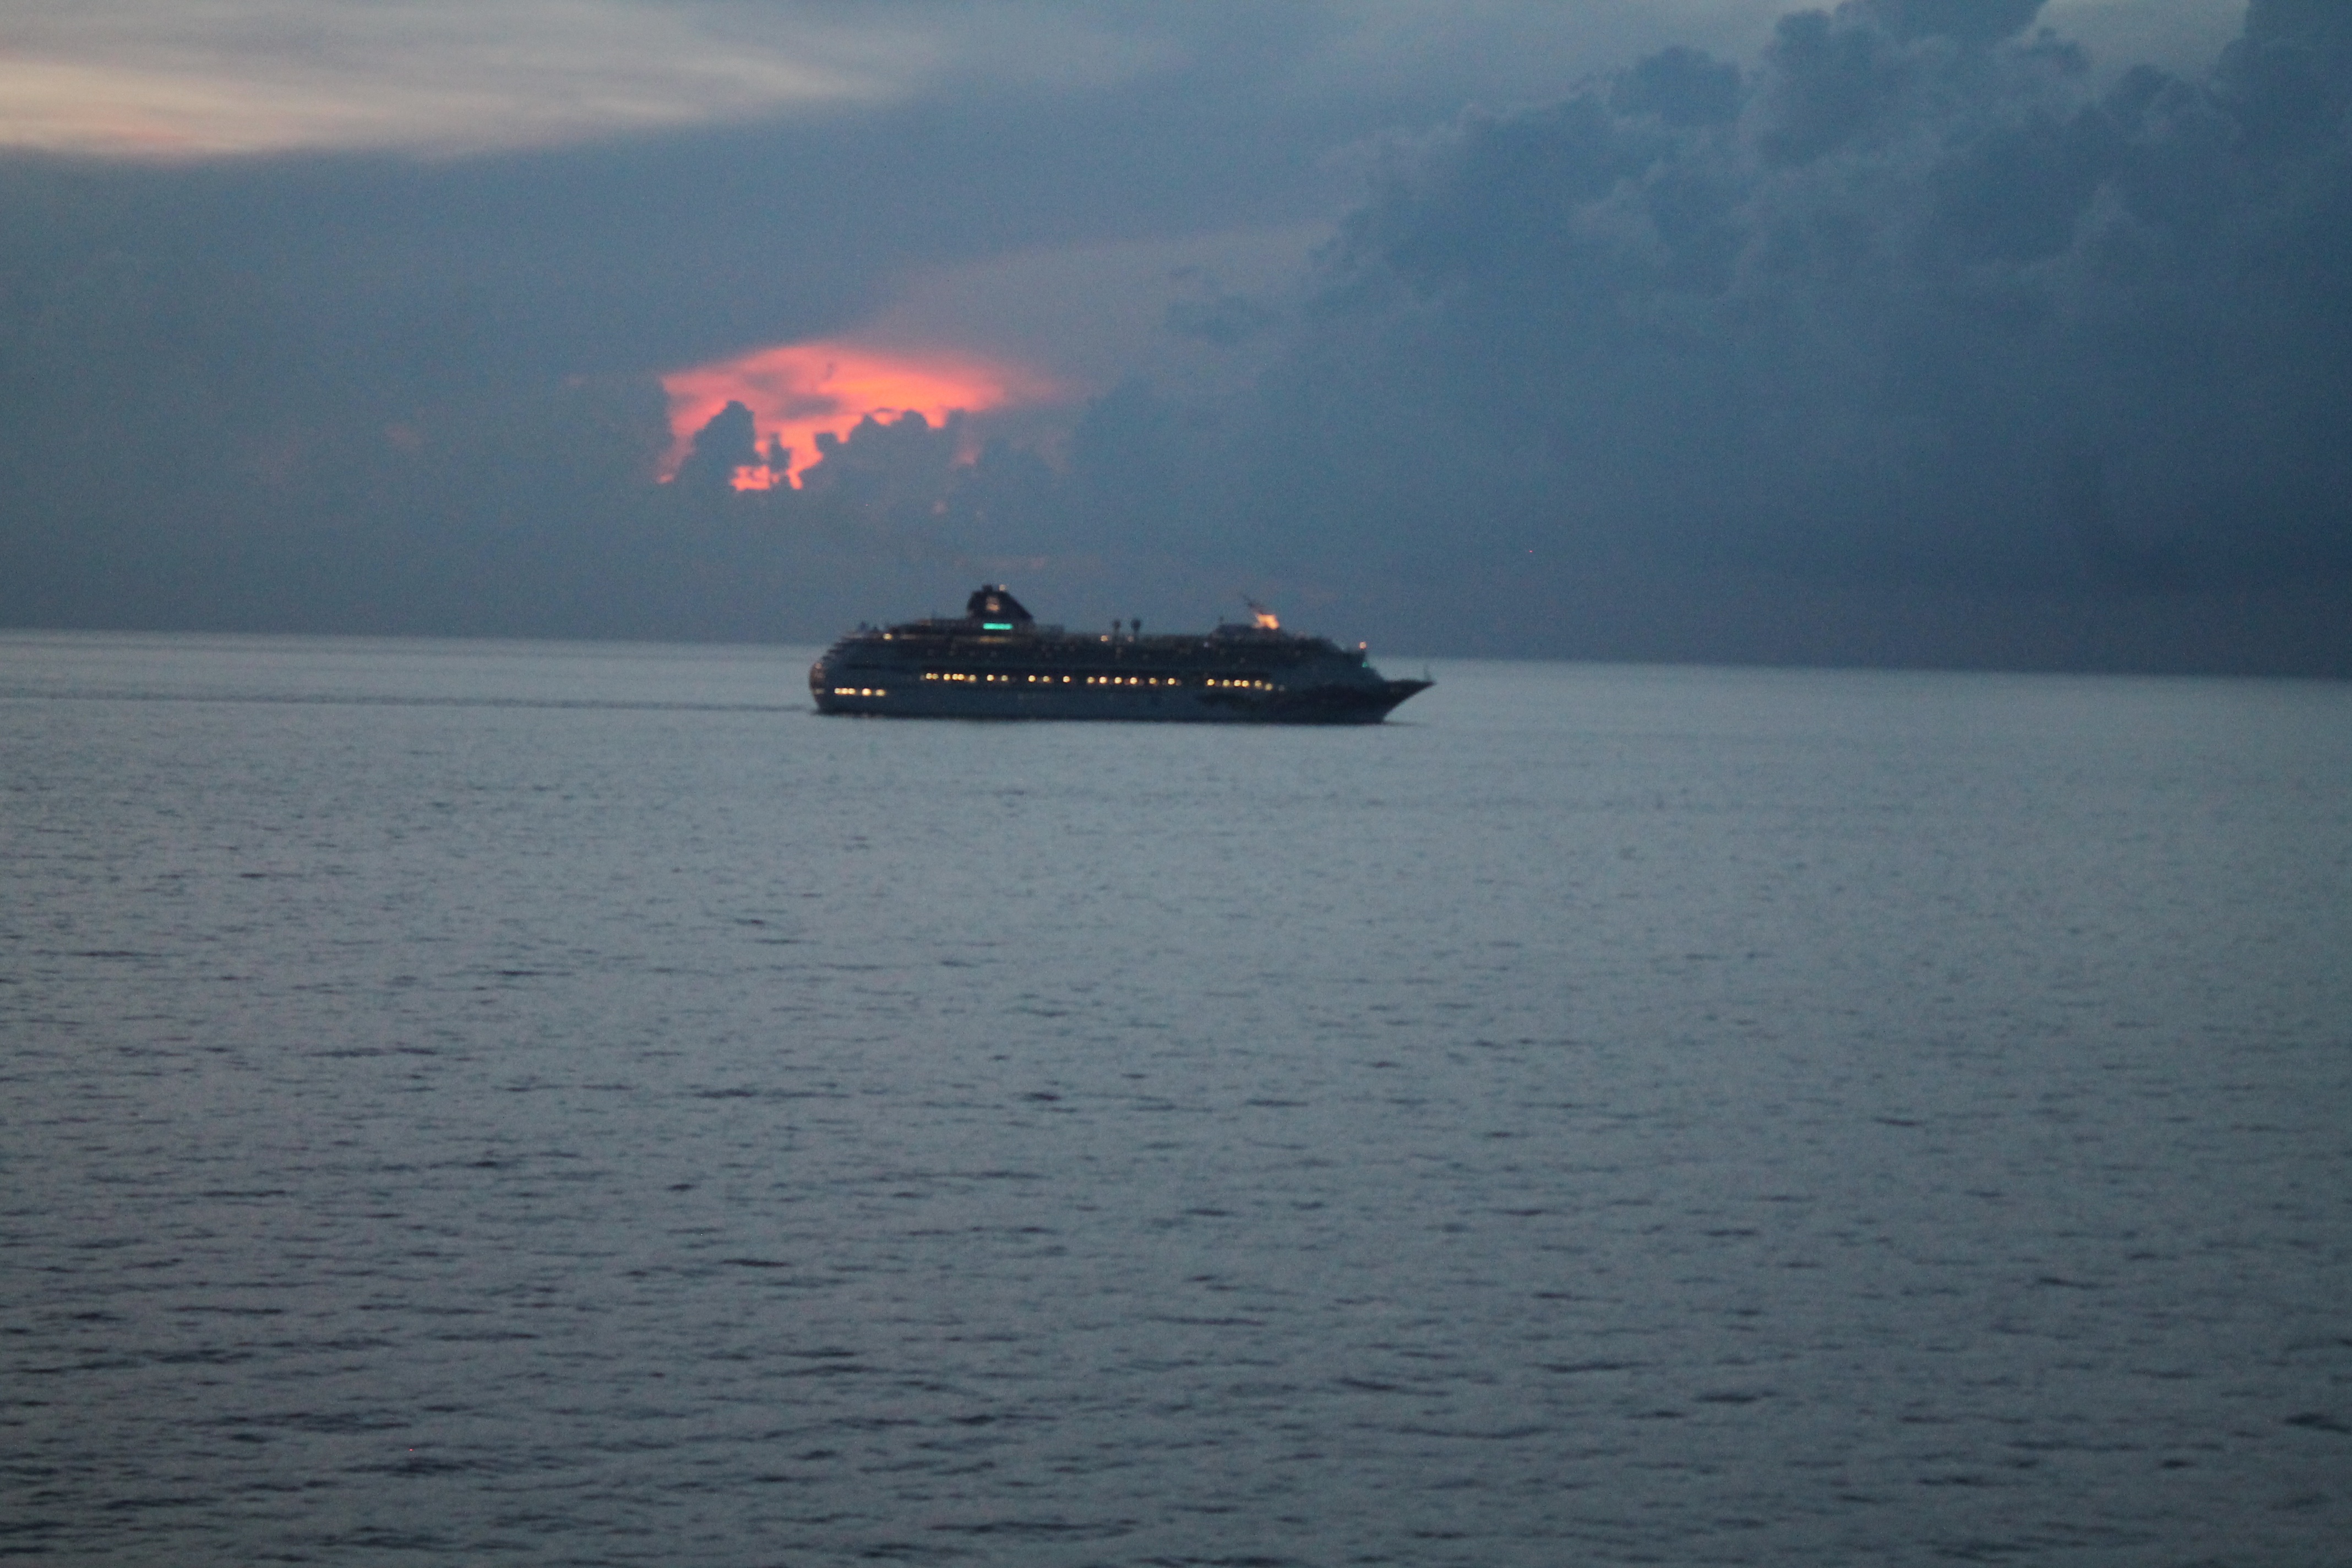
sea, coast, ocean, horizon, boat, ship, vehicle, bay, ferry, watercraft, passenger ship, atmospheric phenomenon, atmosphere of earth